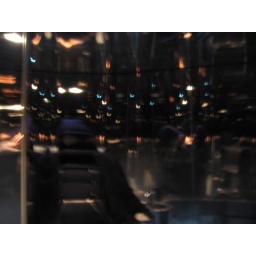
The bathroom in a bar we went to was round and covered in fun house mirrors.